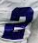
Number: 2